Sergei Agashkov

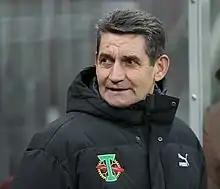
Agashkov in 2022

Sergei Nikolaevich Agashkov (born 16 November 1962) is a Turkmen football coach and a former player. Although he is from Turkmenistan, he is of Russian origin.